Missouri Valley Conference football

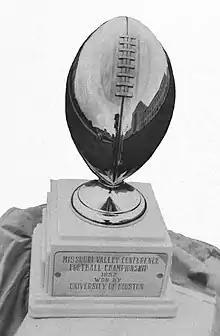
Houston's 1952 Missouri Valley Conference championship trophy

The Missouri Valley Conference started sponsoring football in the fall of 1907. In 1951 Drake University and Bradley University left the Missouri Valley Conference as a result of the Johnny Bright incident, a racially motivated on-field attack against Drake's black star Johnny Bright by a white Oklahoma A&M player. Both schools returned to the MVC for non-football sports several years later (Bradley in 1955 and Drake in 1956), but Bradley never rejoined for football (dropping the sport in 1970), and Drake didn't rejoin in football until 1971. Washburn University competed in football from 1935 through 1940. Saint Louis University dropped football after the 1949 season.